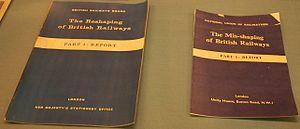
La politique des Beeching cuts est un programme de réduction et de restructuration du réseau ferroviaire britannique. Il a été adopté sur la base de deux rapports, The Reshaping of British Railways et The Development of the Major Railway Trunk Routes, du baron Richard Beeching.